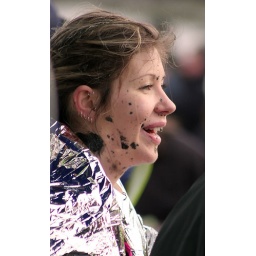
The chocolate girl is wrapped in silver foil!